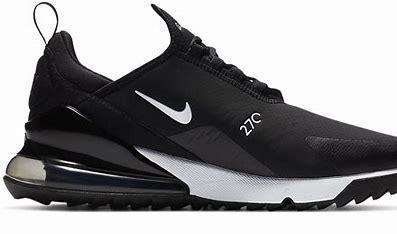
Brand: Nike
Model: Air Max 270 Go